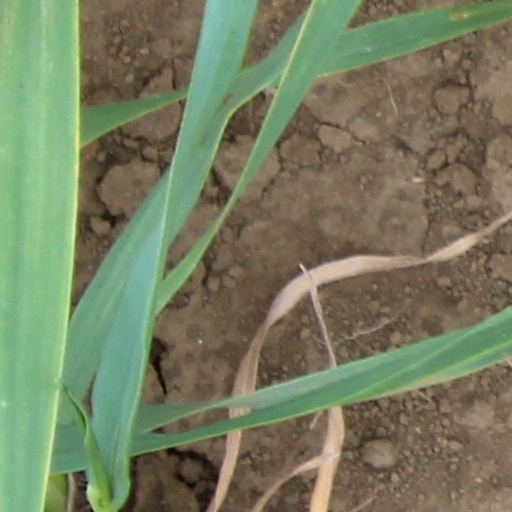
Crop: wheat